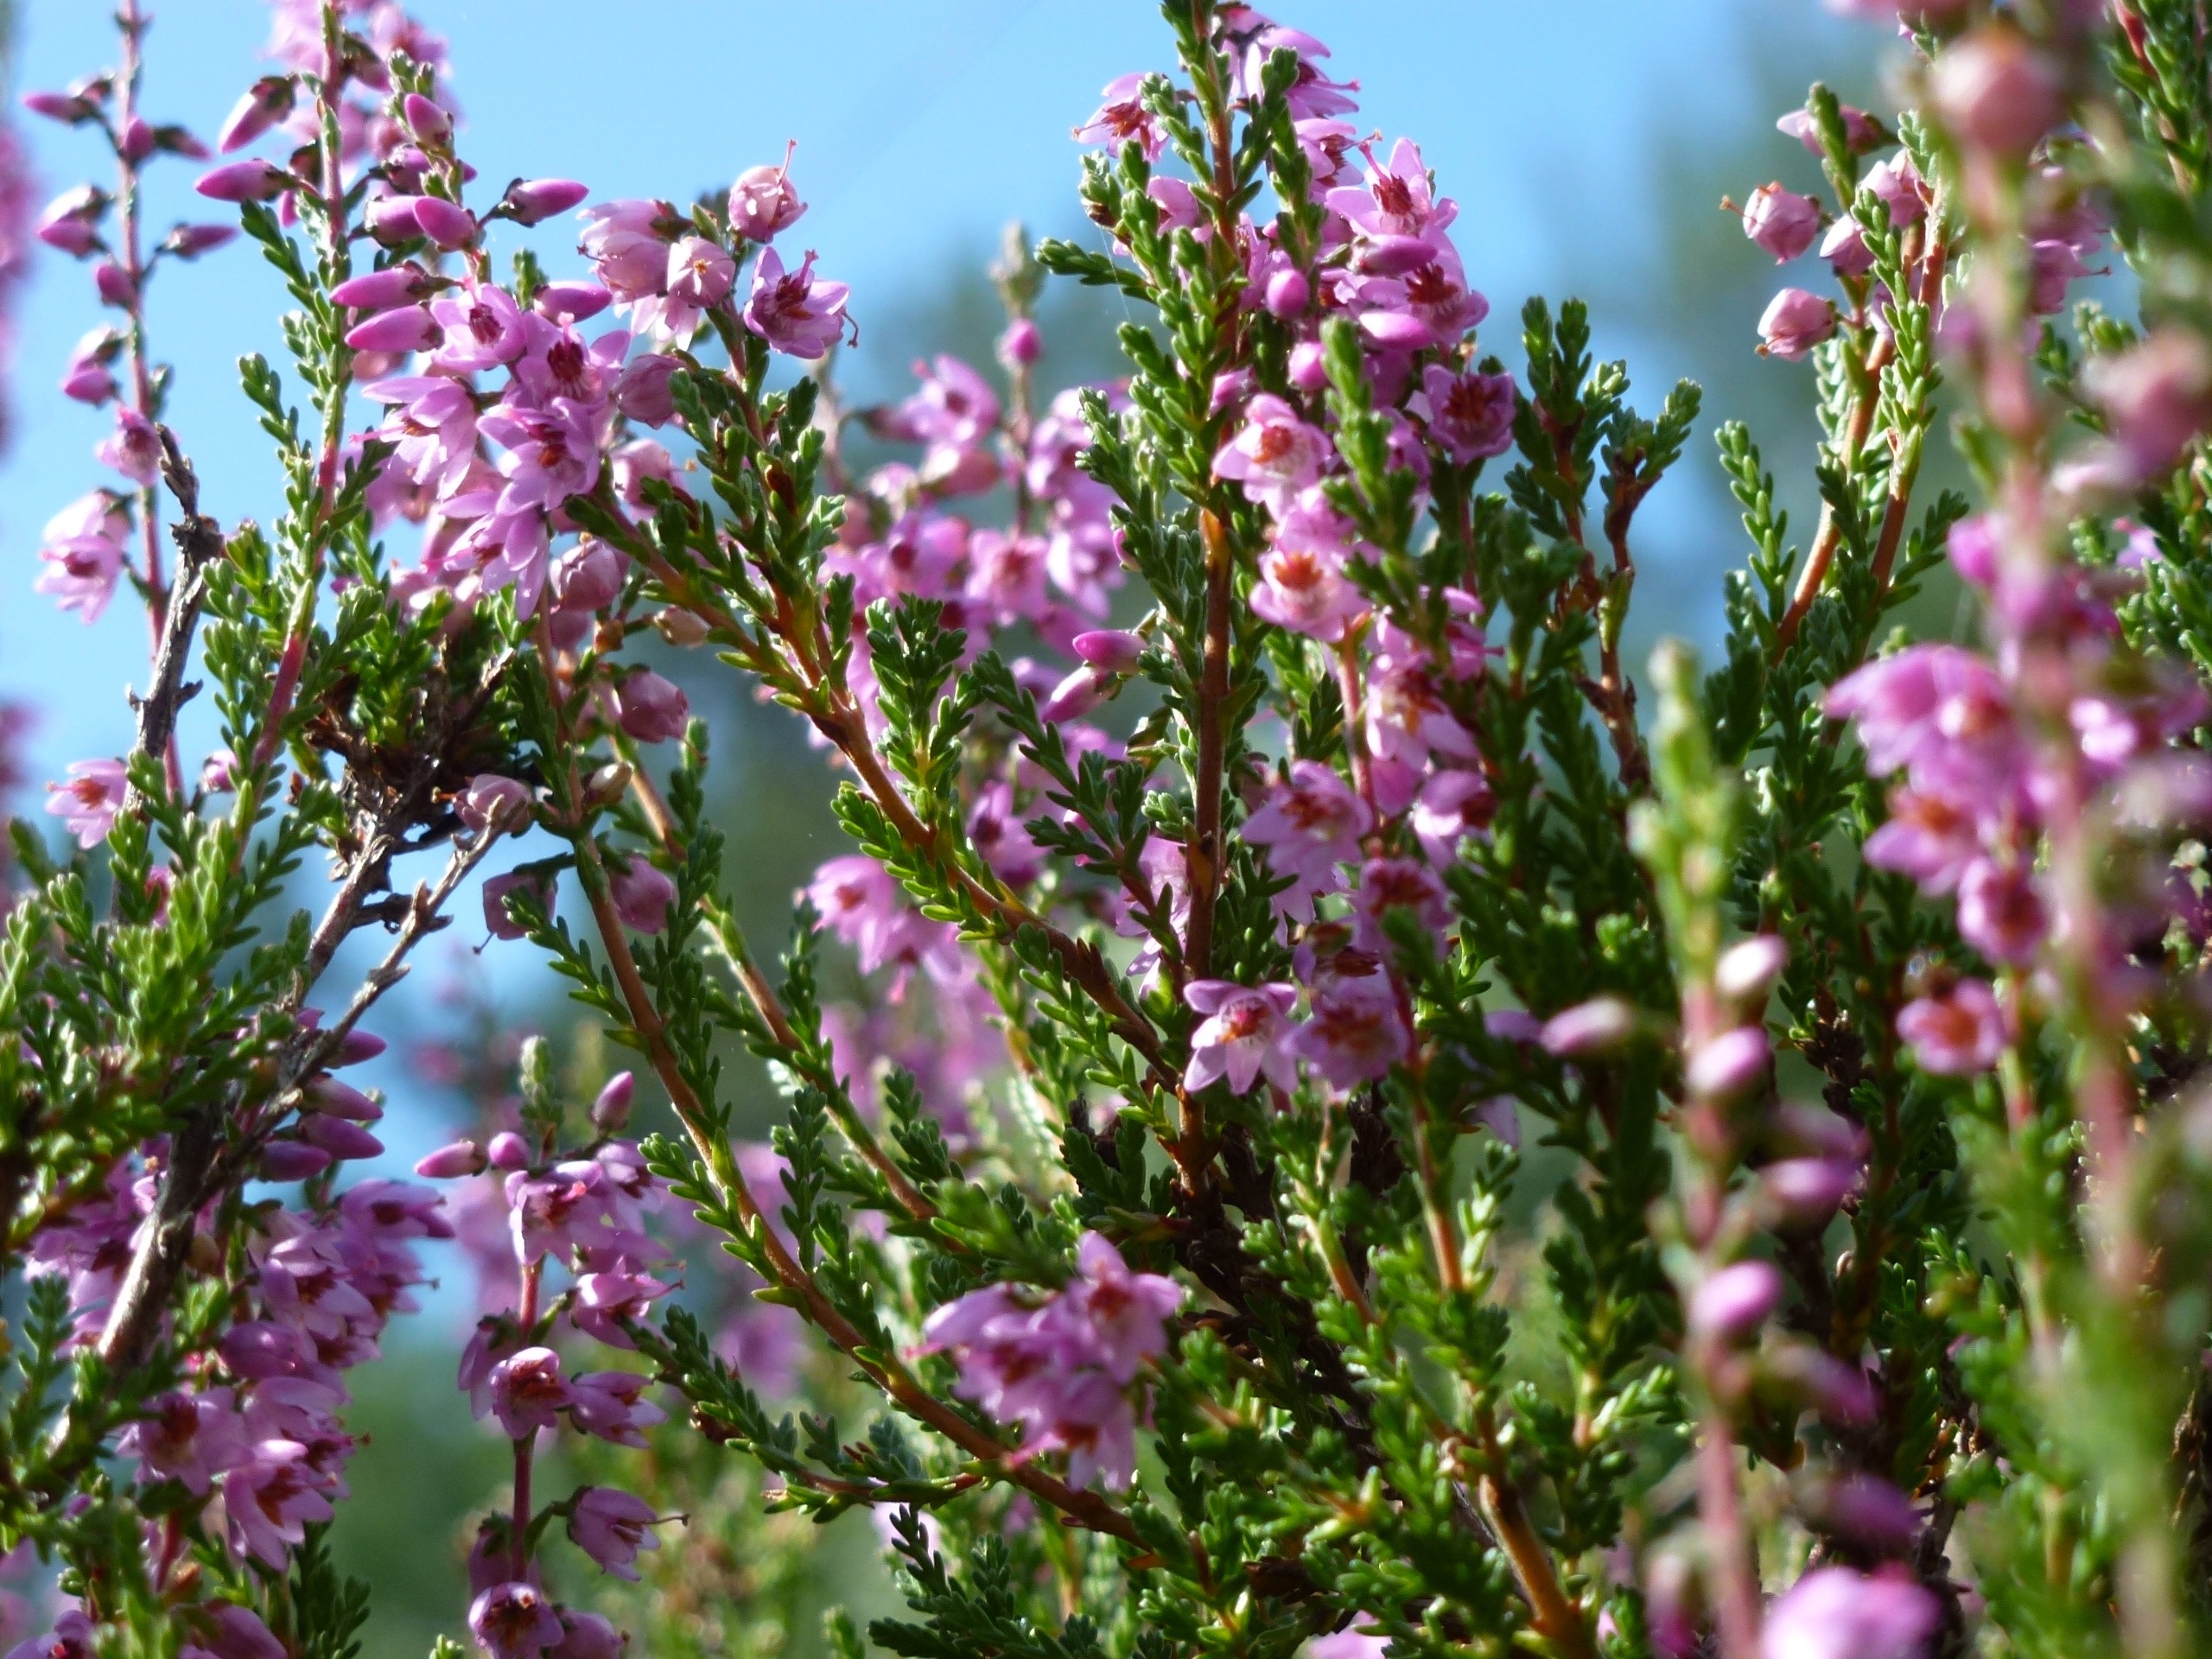
nature, blossom, plant, flower, purple, bloom, herb, botany, pink, close, flora, wildflower, shrub, lilac, heather, heide, heathland, flowering plant, l neburg heath, annual plant, land plant, south heath